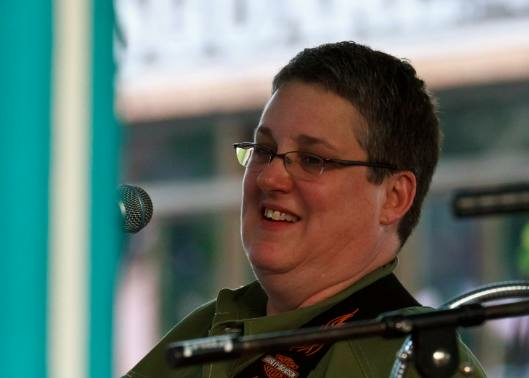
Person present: Yes